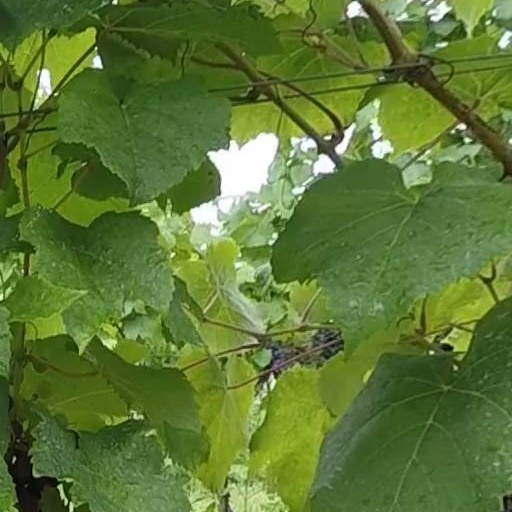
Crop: grape